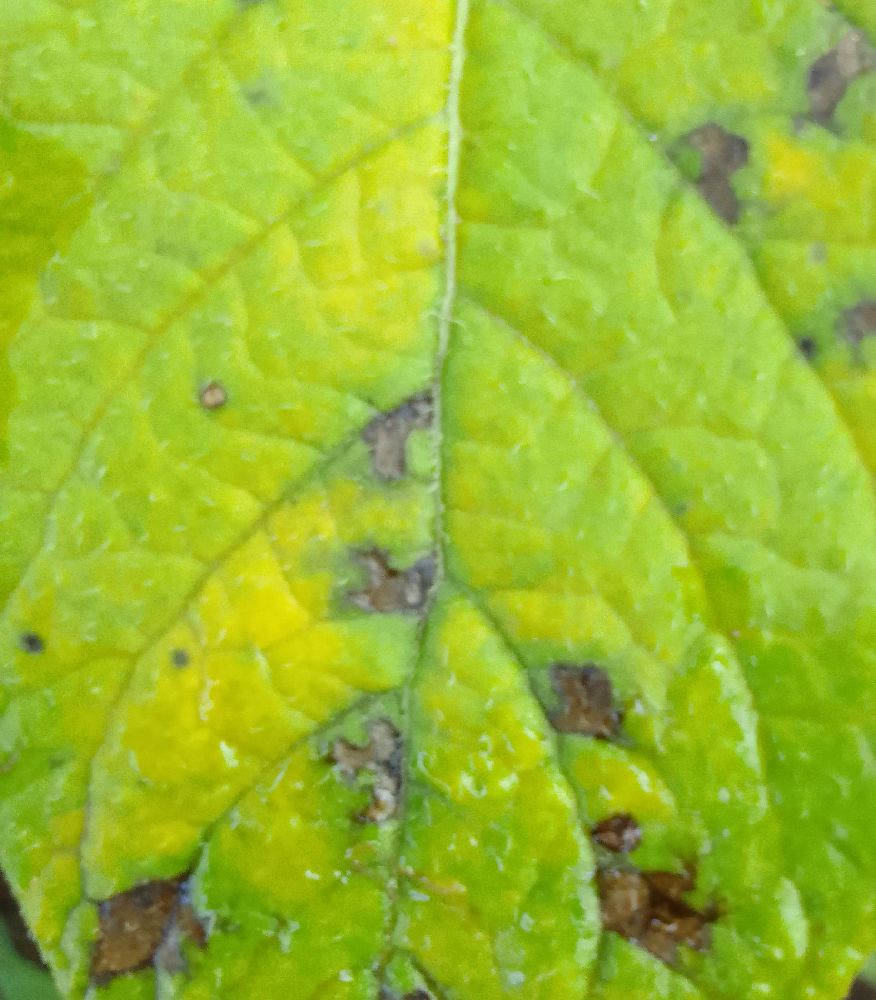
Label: Early blight